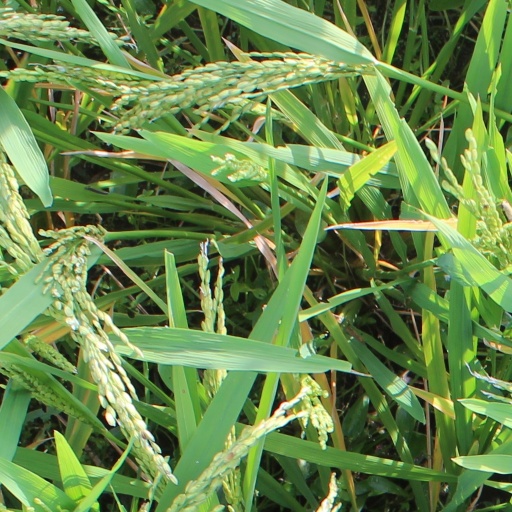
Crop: rice